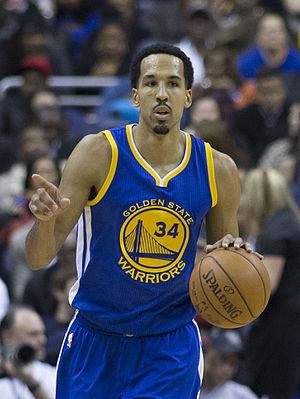
Shaun Patrick Livingston est un joueur de basket-ball professionnel américain évoluant aux postes de meneur et d'arrière.
Cette page présente la liste des transferts et mouvements de personnels de la NBA durant la saison 2019-2020.